Talaies d'Alcalà

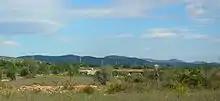
View of the Talaies north of Alcalà the Xivert

Talaies d'Alcalà, also known as Serra de les Talaies or simply Les Talaies, is a 21.5 km long mountain range in the Baix Maestrat comarca, Valencian Community, Spain. Its highest point is Talaia Grossa (635 m).